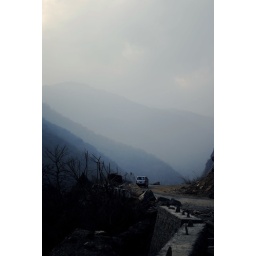
A car drives the winding mountainous road stretching 150km between the border town of Phuntsholing and Thimpu in Bhutan.